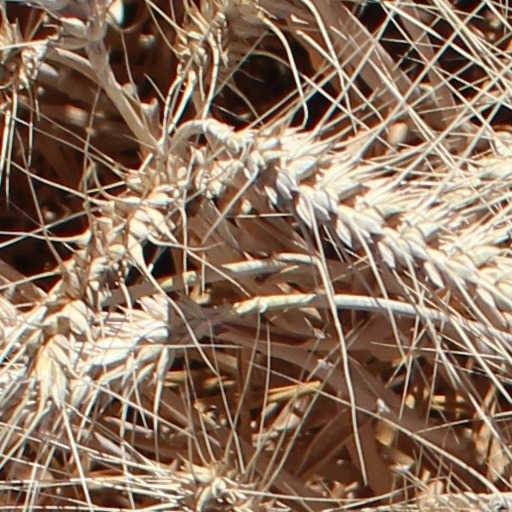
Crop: wheat